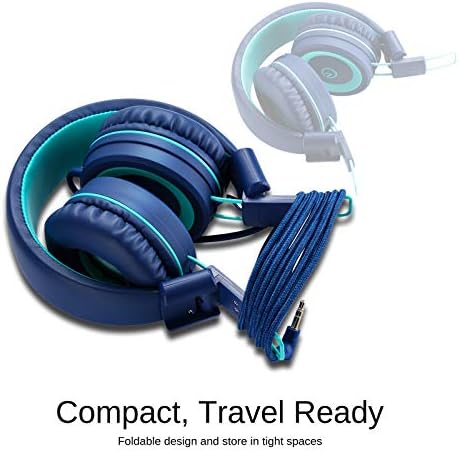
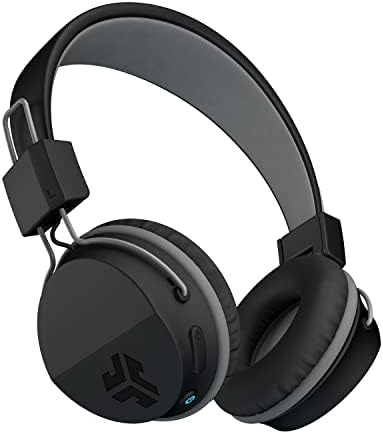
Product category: headphones
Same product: no